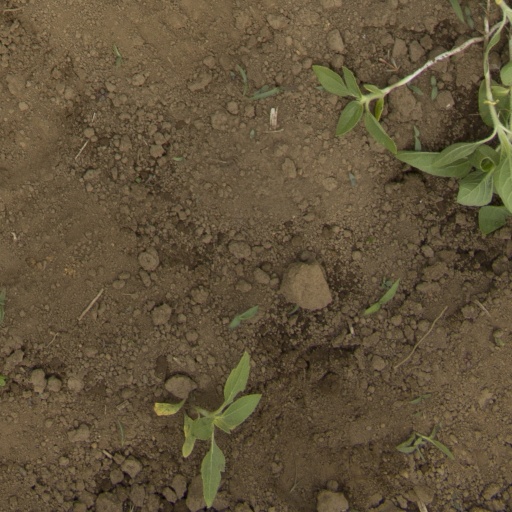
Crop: Jerusalem artichoke